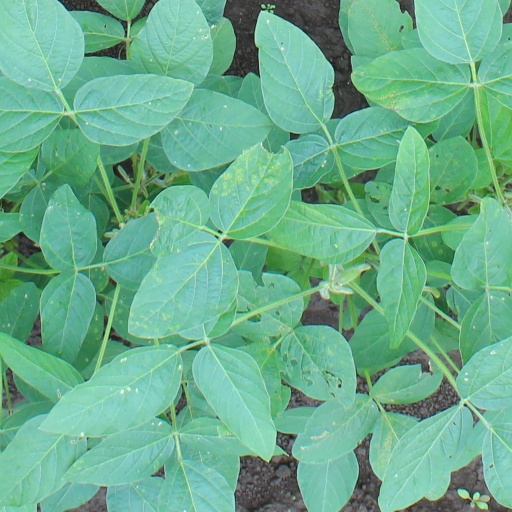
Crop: soybean